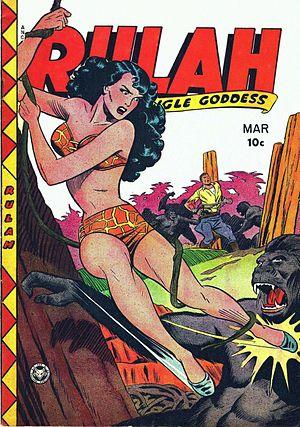
Fox Features Syndicate est une maison d'édition américaine de comic books fondée en 1939 par Victor S. Fox et disparue en 1951. C'est dans une de ses publications qu'est apparu la série Blue Beetle.
Un tarzanide est un personnage de fiction de bande dessinée inspiré de Tarzan. Ce dernier remporte un tel succès qu'il inaugure un véritable mouvement de fond au sein de la bande dessinée populaire, principalement en petit format. De nombreux tarzanides apparaissent dans les fascicules de poche. Ces personnages féminins ou masculins vivent dans diverses jungles et possèdent des caractéristiques de Tarzan.